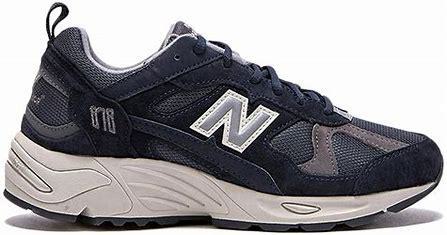
Brand: New
Model: Balance New Balance 878